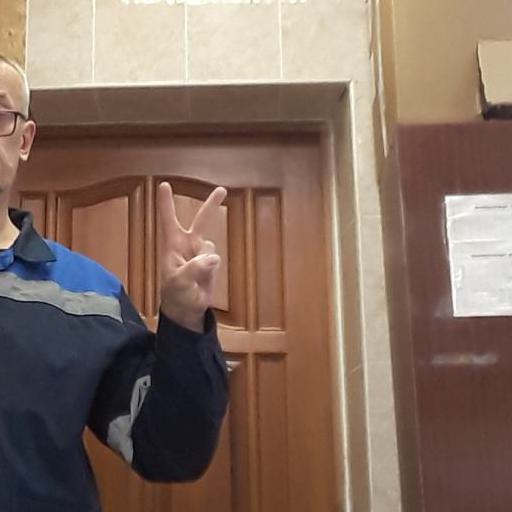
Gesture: peace